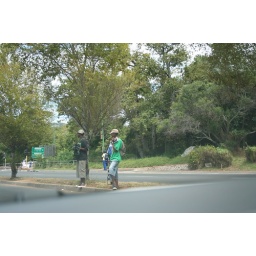
selling cell phone chargers by the road